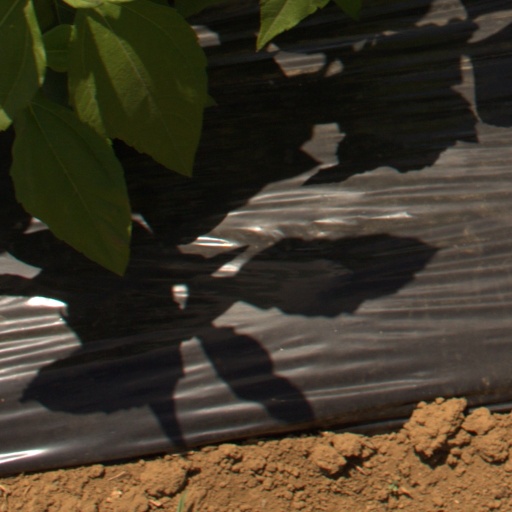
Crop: Jerusalem artichoke